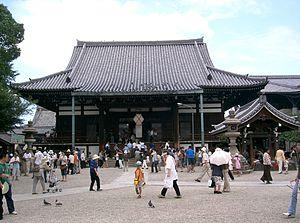
L' Isshin-ji est un temple bouddhiste de la Terre Pure situé dans l'arrondissement Tennōji-ku à Osaka au Japon. À partir de l'ère Meiji, treize sculptures-images ont été créées, chacune incorporant les cendres de dizaines de milliers de fidèles.